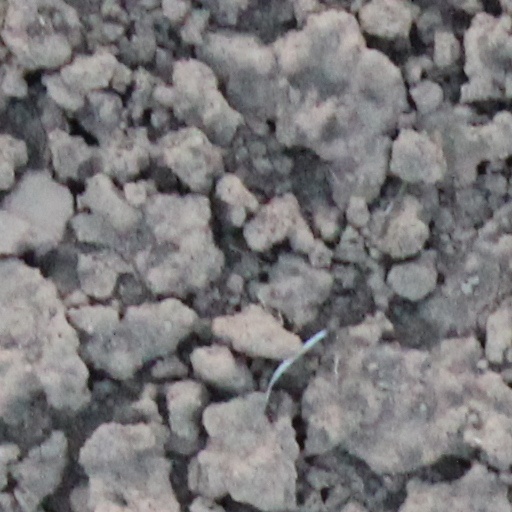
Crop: wheat